Samsat District

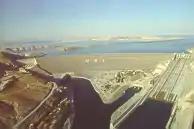
Samsat district peninsula in the distance.

The new Samsat district is a peninsula surrounded on the three sides by the Atatürk Reservoir. The distance from the sea to the city centre is 470 km. The district is a plain that descends to the south.